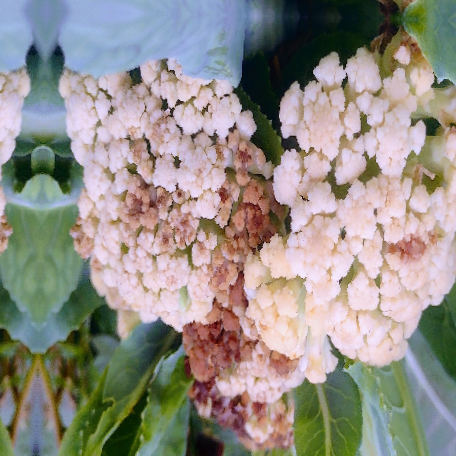
Label: Bacterial spot rot